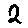
Label: 2